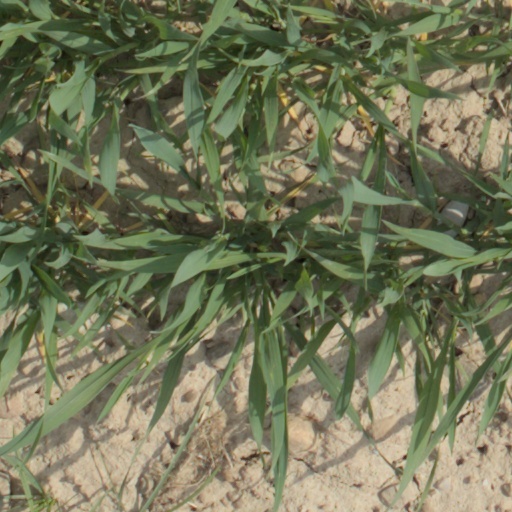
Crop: wheat